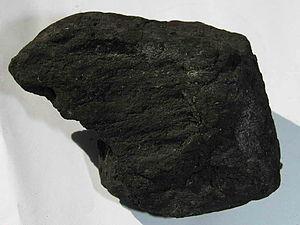
Le charbon bitumineux est un charbon assez léger, plutôt tendre et poreux, contenant une substance huileuse grasse improprement qualifiée de « bitume », ce qui pourrait le faire classer dans les roches mères d'autant que c'est le type de charbon réputé libérer le plus de grisou.
Le noir est un champ chromatique regroupant les teintes les plus obscures. Les objets noirs n'émettent ou ne reflètent qu'une part négligeable du spectre de la lumière visible. Le noir s'oppose ainsi à toutes les couleurs, mais surtout au blanc, la plus claire de toutes les couleurs. Certains auteurs, qui prennent le mot « couleur » dans un sens restreint, estiment que le noir n'est pas une couleur.